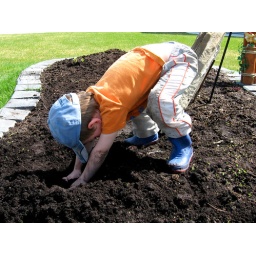
Such a good helper in the flower bed